Music of Slovenia

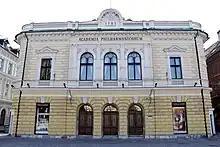
Philharmonic Hall, the main building of the Slovene Philharmonic Orchestra, at Congress Square in Ljubljana.

The Divje Babe flute, a perforated bone found in a cave at the Divje Babe site Cerkno, Slovenia. It is controversially believed to be a flute, which makes it possibly the oldest known musical instrument ever. Its age is estimated at approximately 55,000 years.